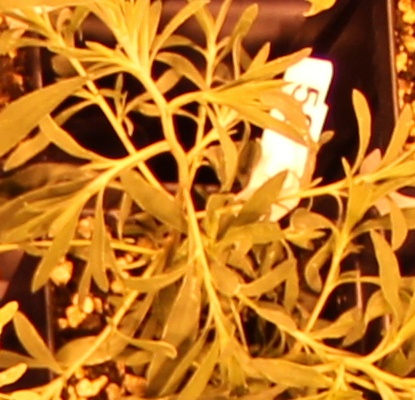
Label: Kochia